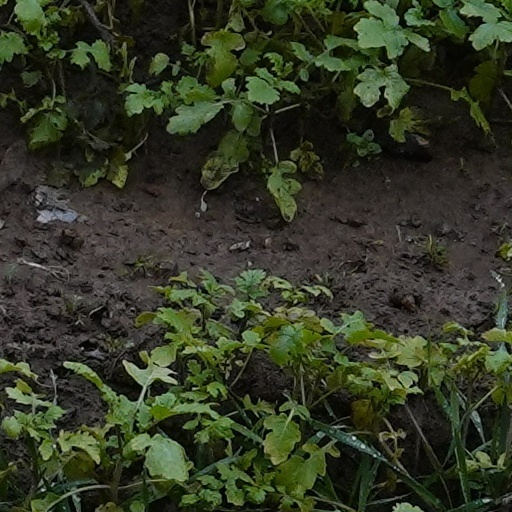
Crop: wheat